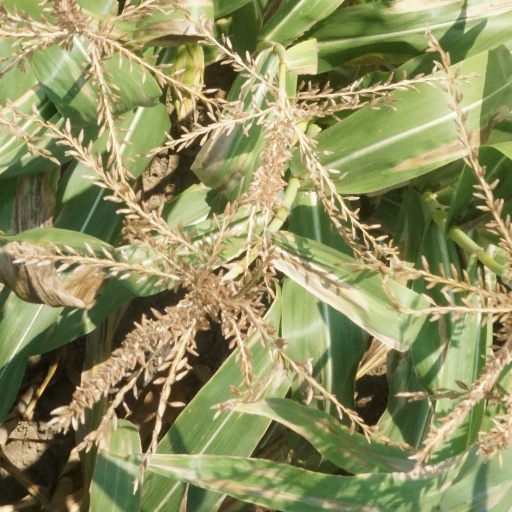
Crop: maize; corn